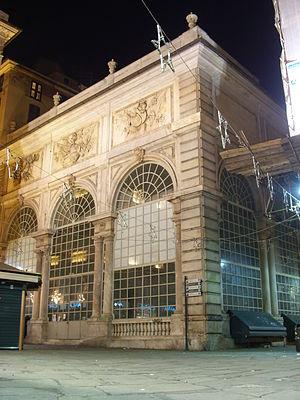
La loggia dei mercanti ou loggia dei banchi est un édifice qui était destiné à la finance et au commerce international.
Andrea Ceresola dit Il Vannone né à Lanzo d'Intelvi est un architecte maniériste italien qui fut actif de 1575 à 1619.